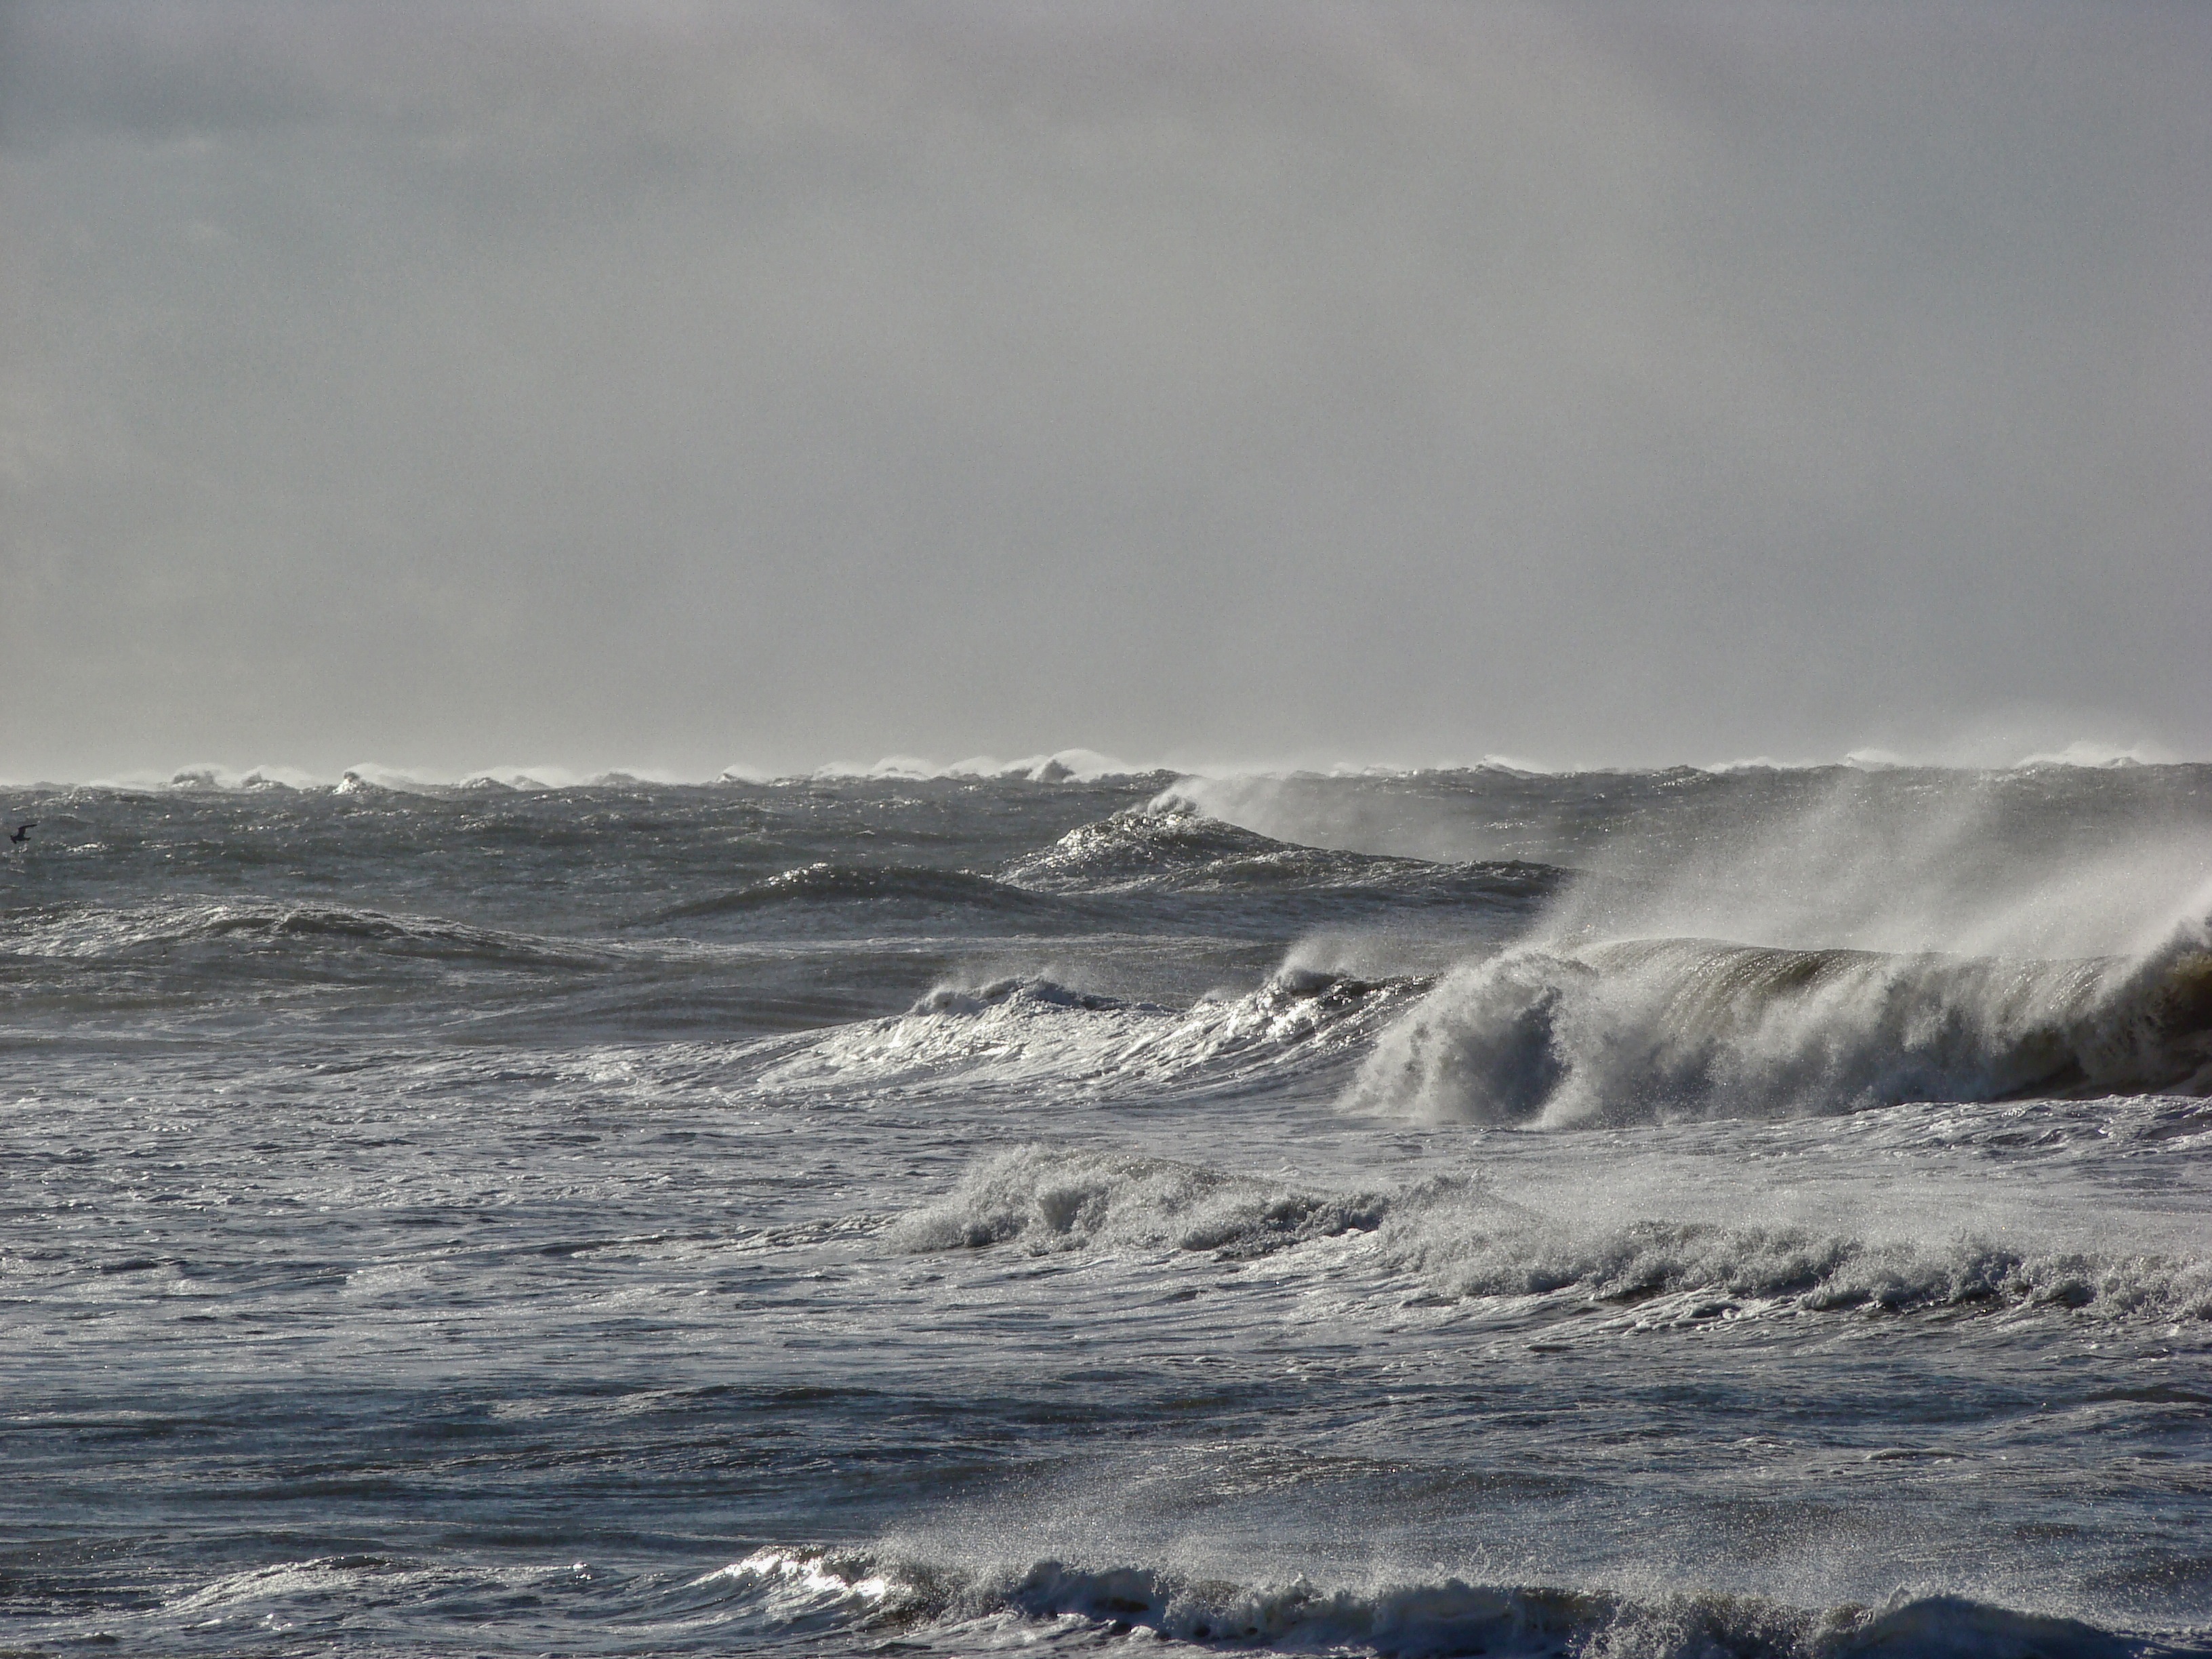
beach, sea, coast, ocean, shore, wave, wind, surfing, weather, storm, wind wave, boardsport, surface water sports